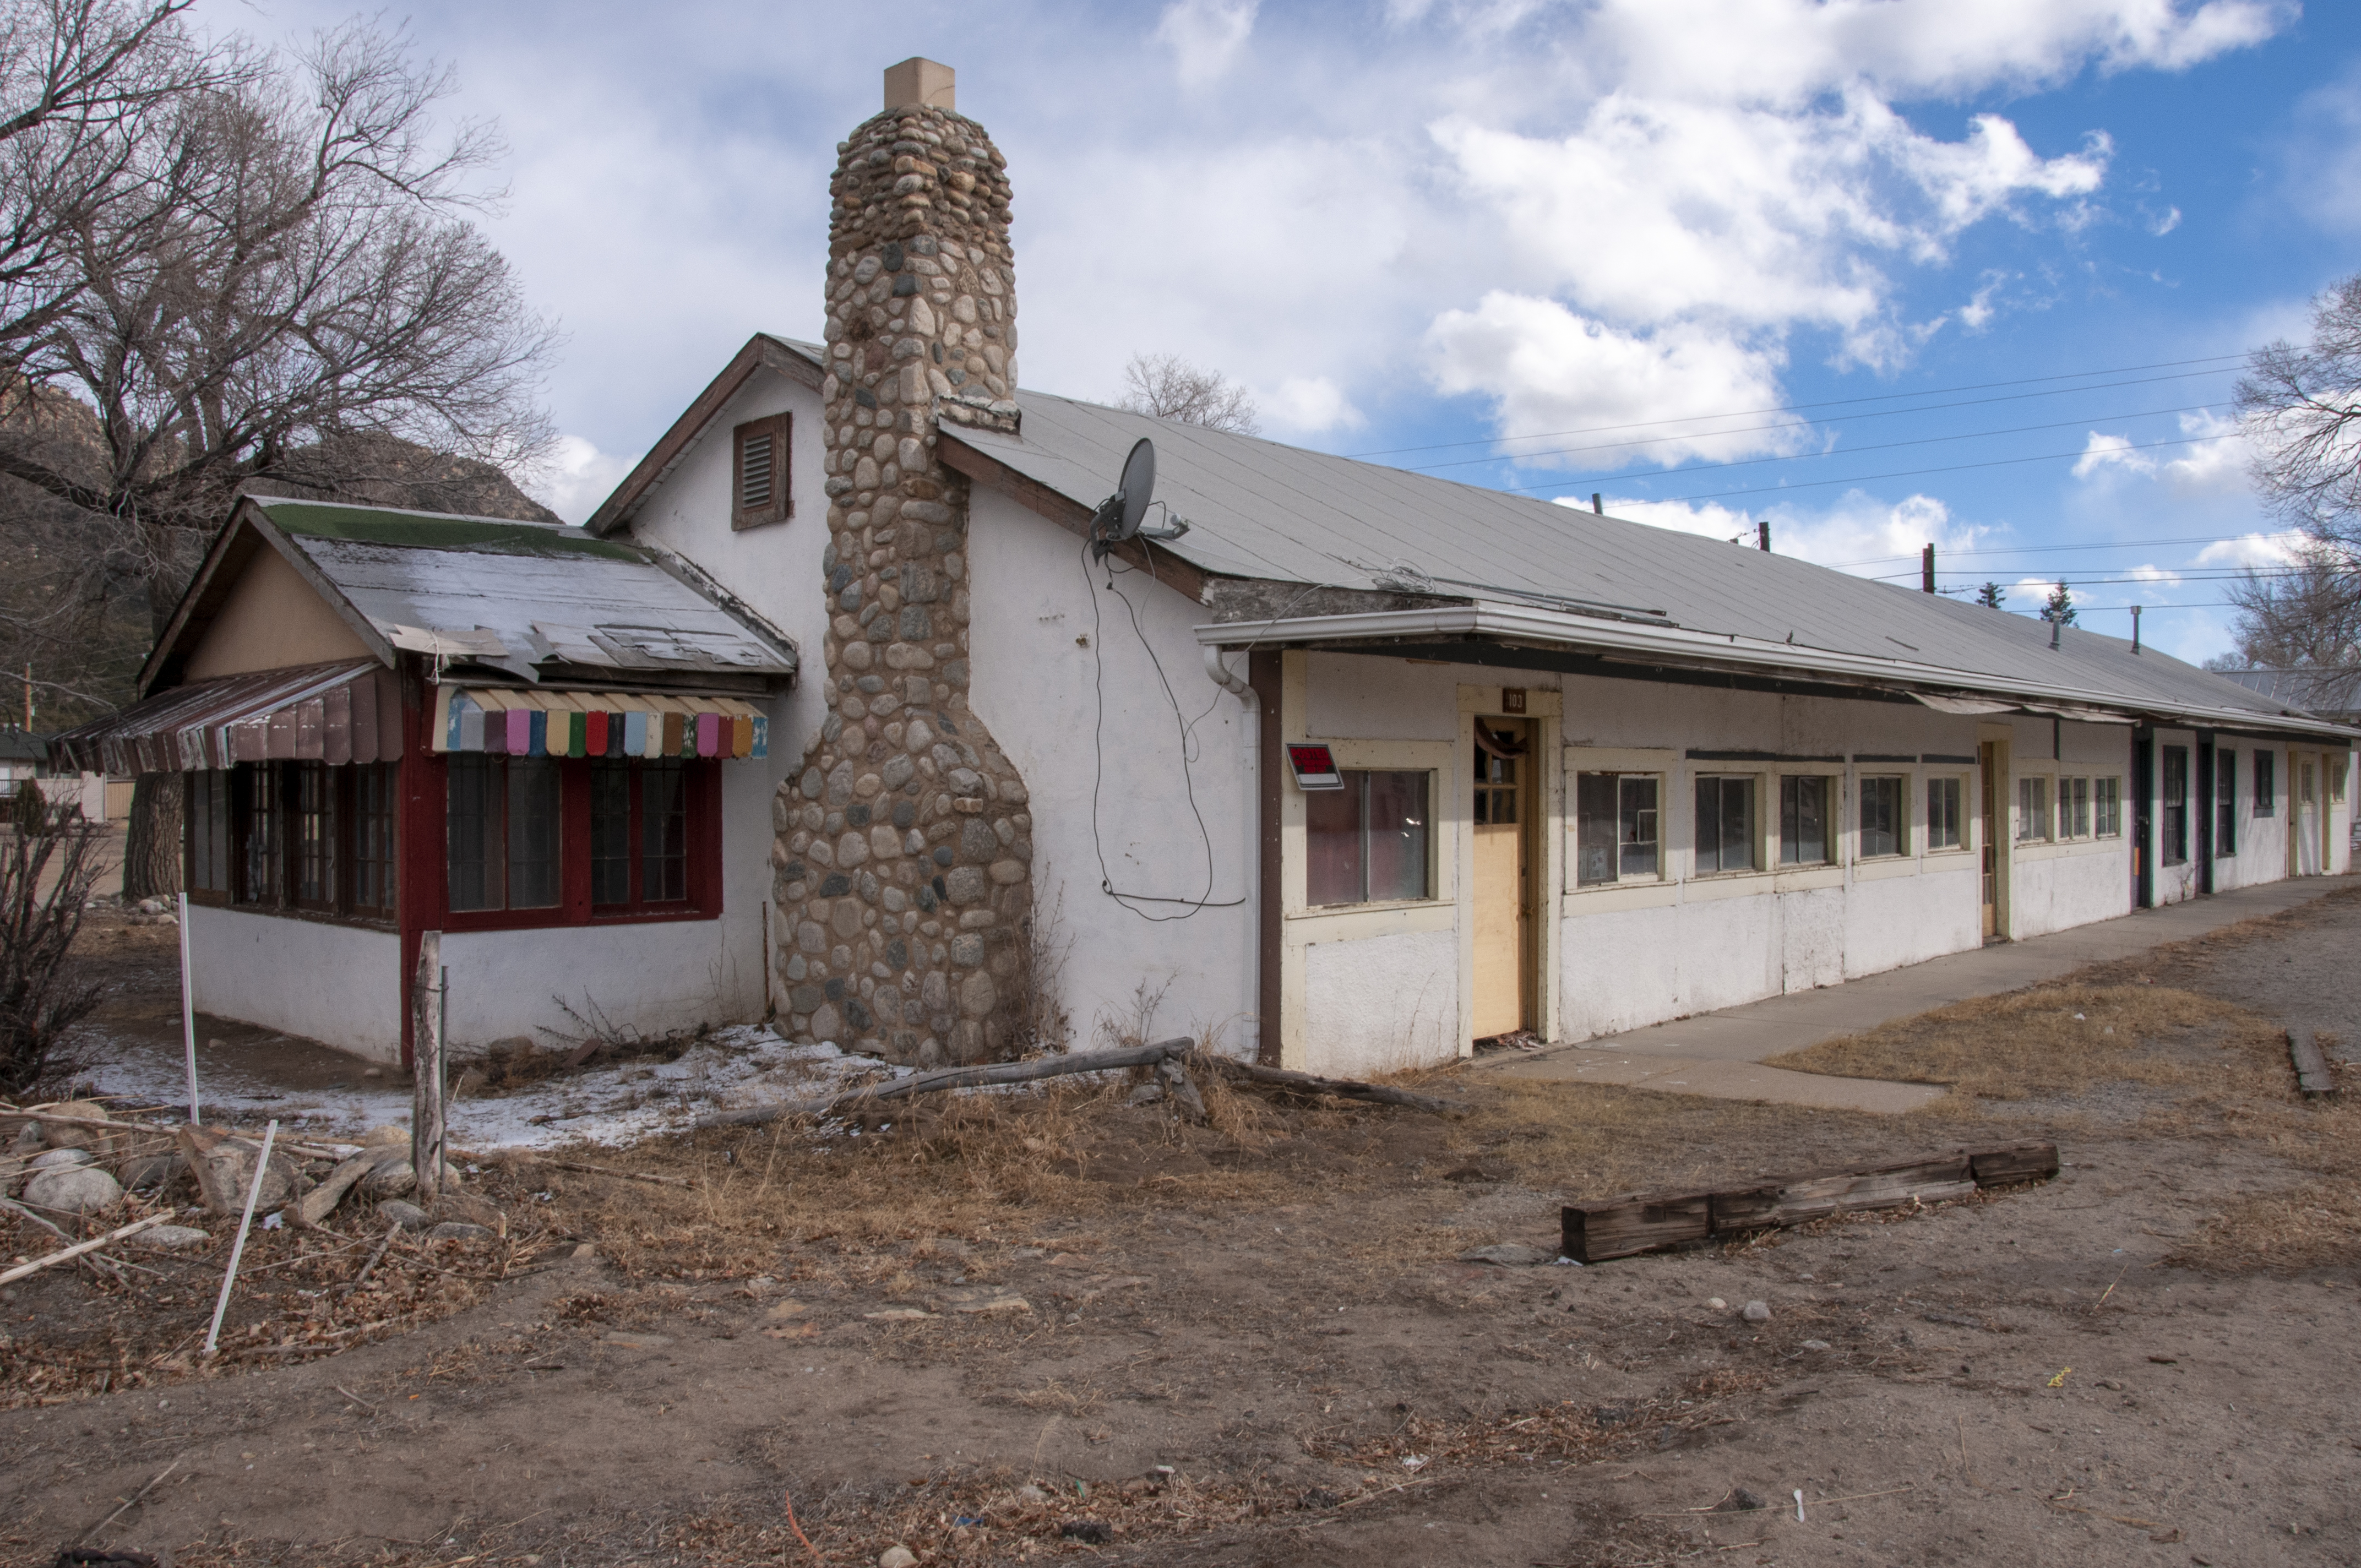
seedy, hotel, abandoned, gloomy, brooding, winter, village, country, property, house, building, roof, home, real estate, rural area, architecture, land lot, facade, siding, residential area, cottage